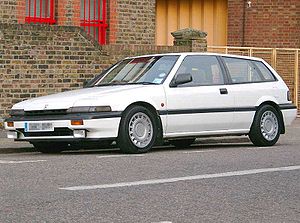
Honda Accord (3. generation)
Honda Accord Aerodeck